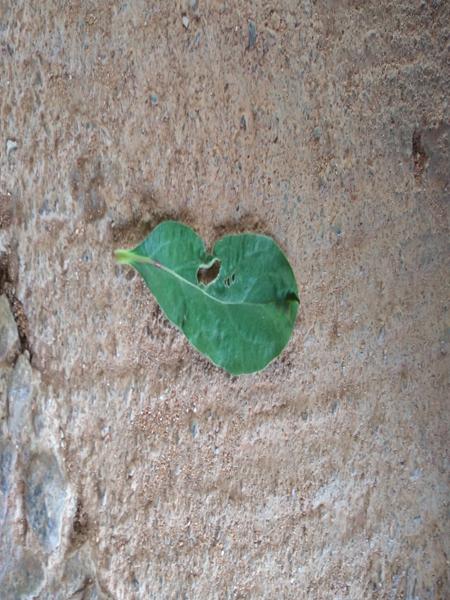
Plant: Globe Amarnath